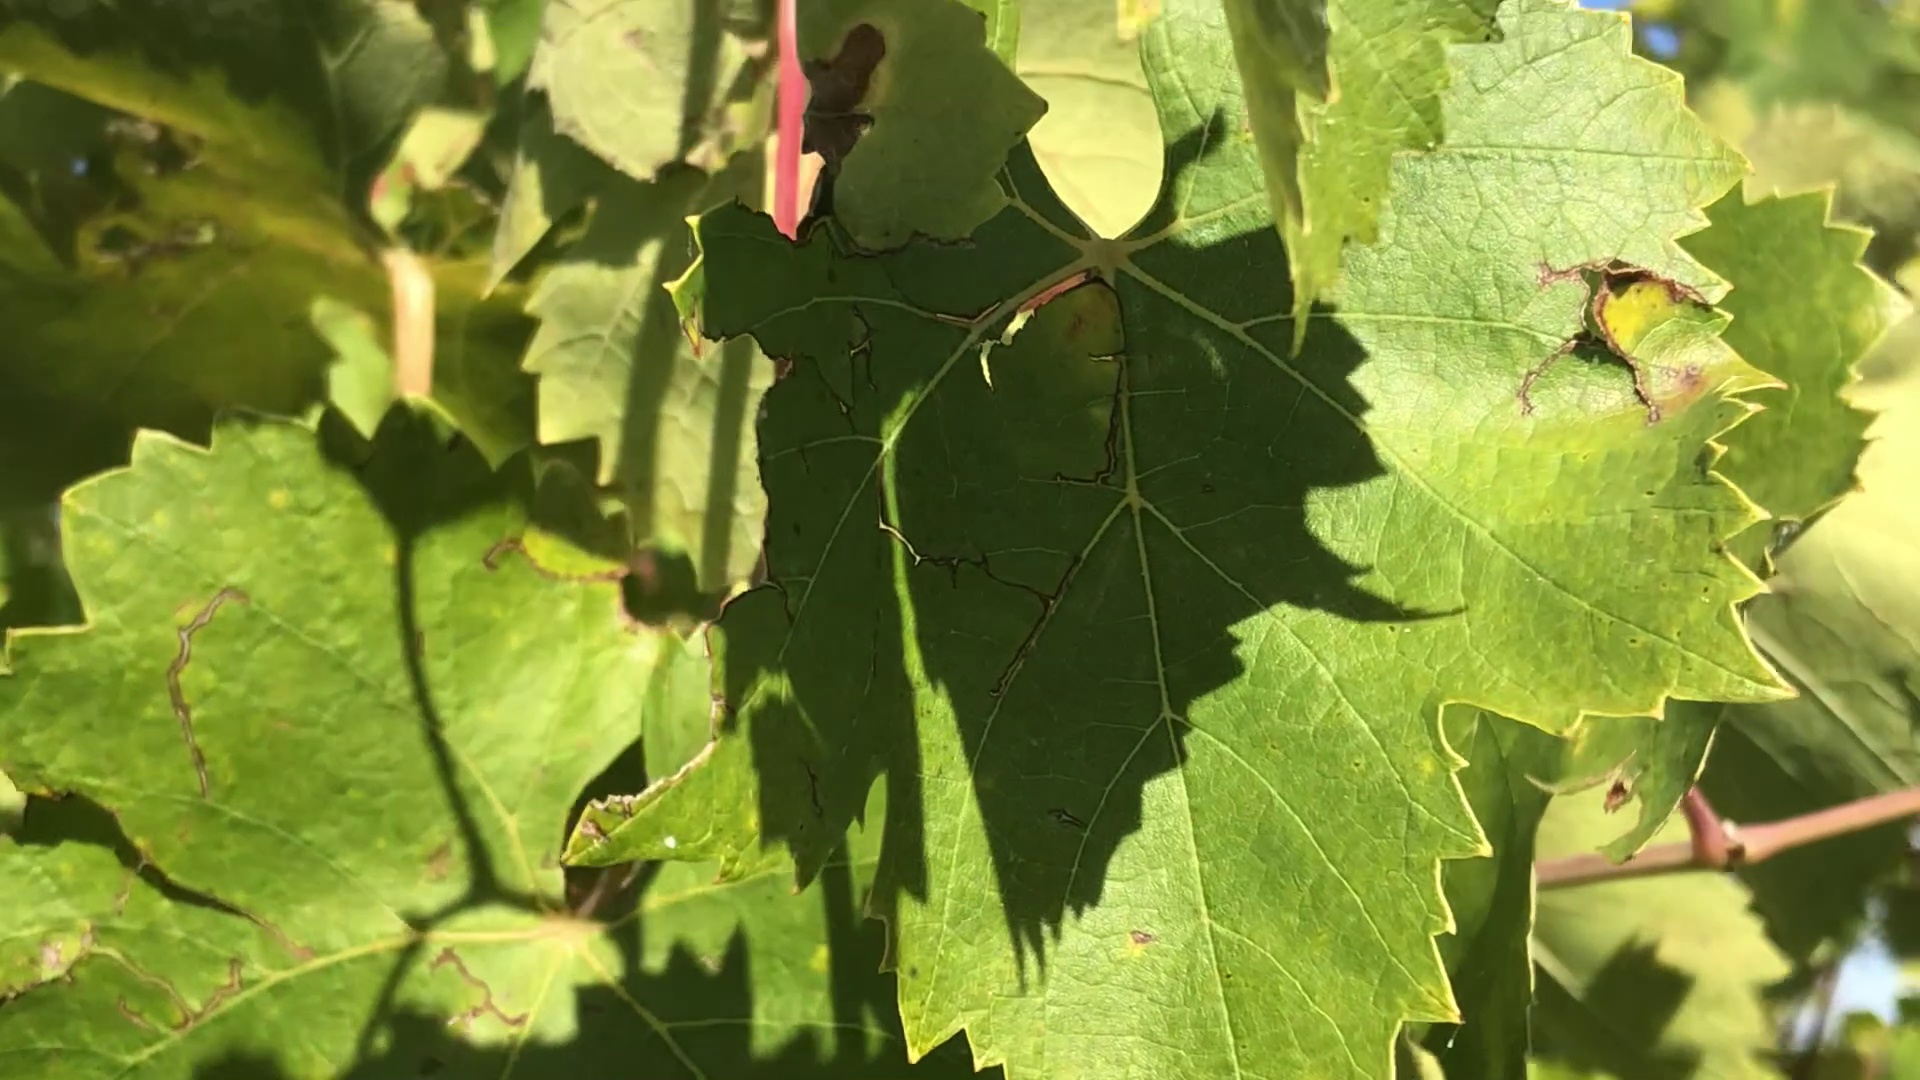
Label: healthy